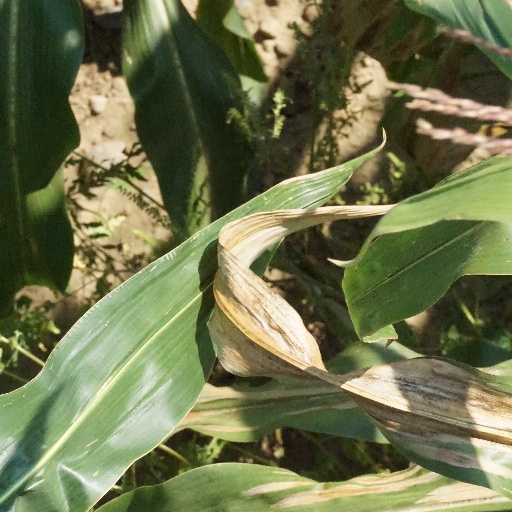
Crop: maize; corn